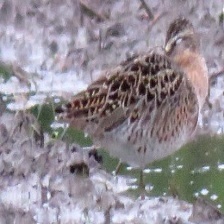
Species: SHORT BILLED DOWITCHER
Scientific name: LIMNODROMUS GRISEUS